Vaada (2010 film)

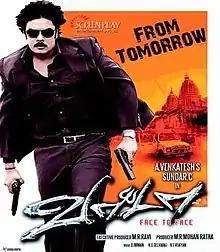
Theatrical release poster

Vaada is a 2010 Indian Tamil-language action film directed by A. Venkatesh. The film featured Sundar C, Sheryll Brindo and Vivek. The film was released after several postponements on 15 October 2010.